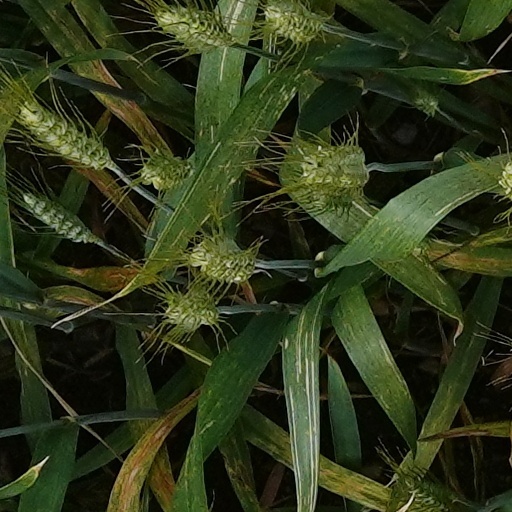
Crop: wheat